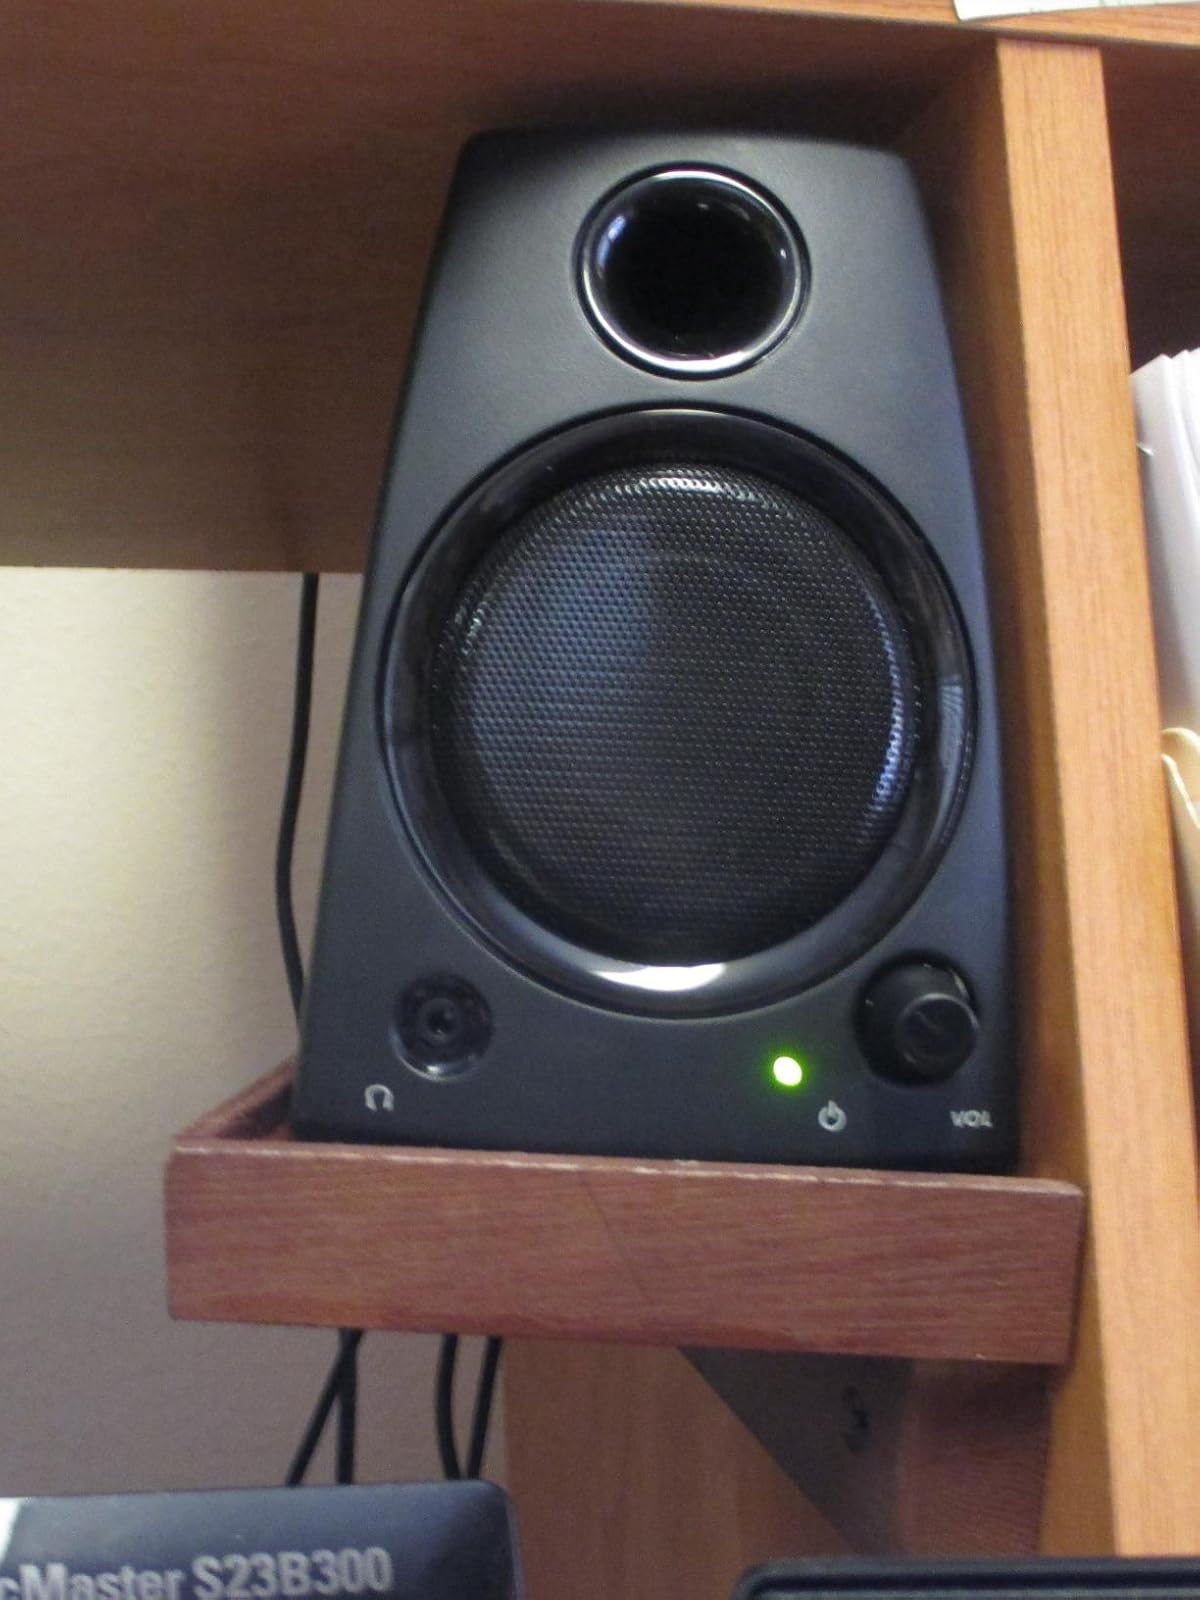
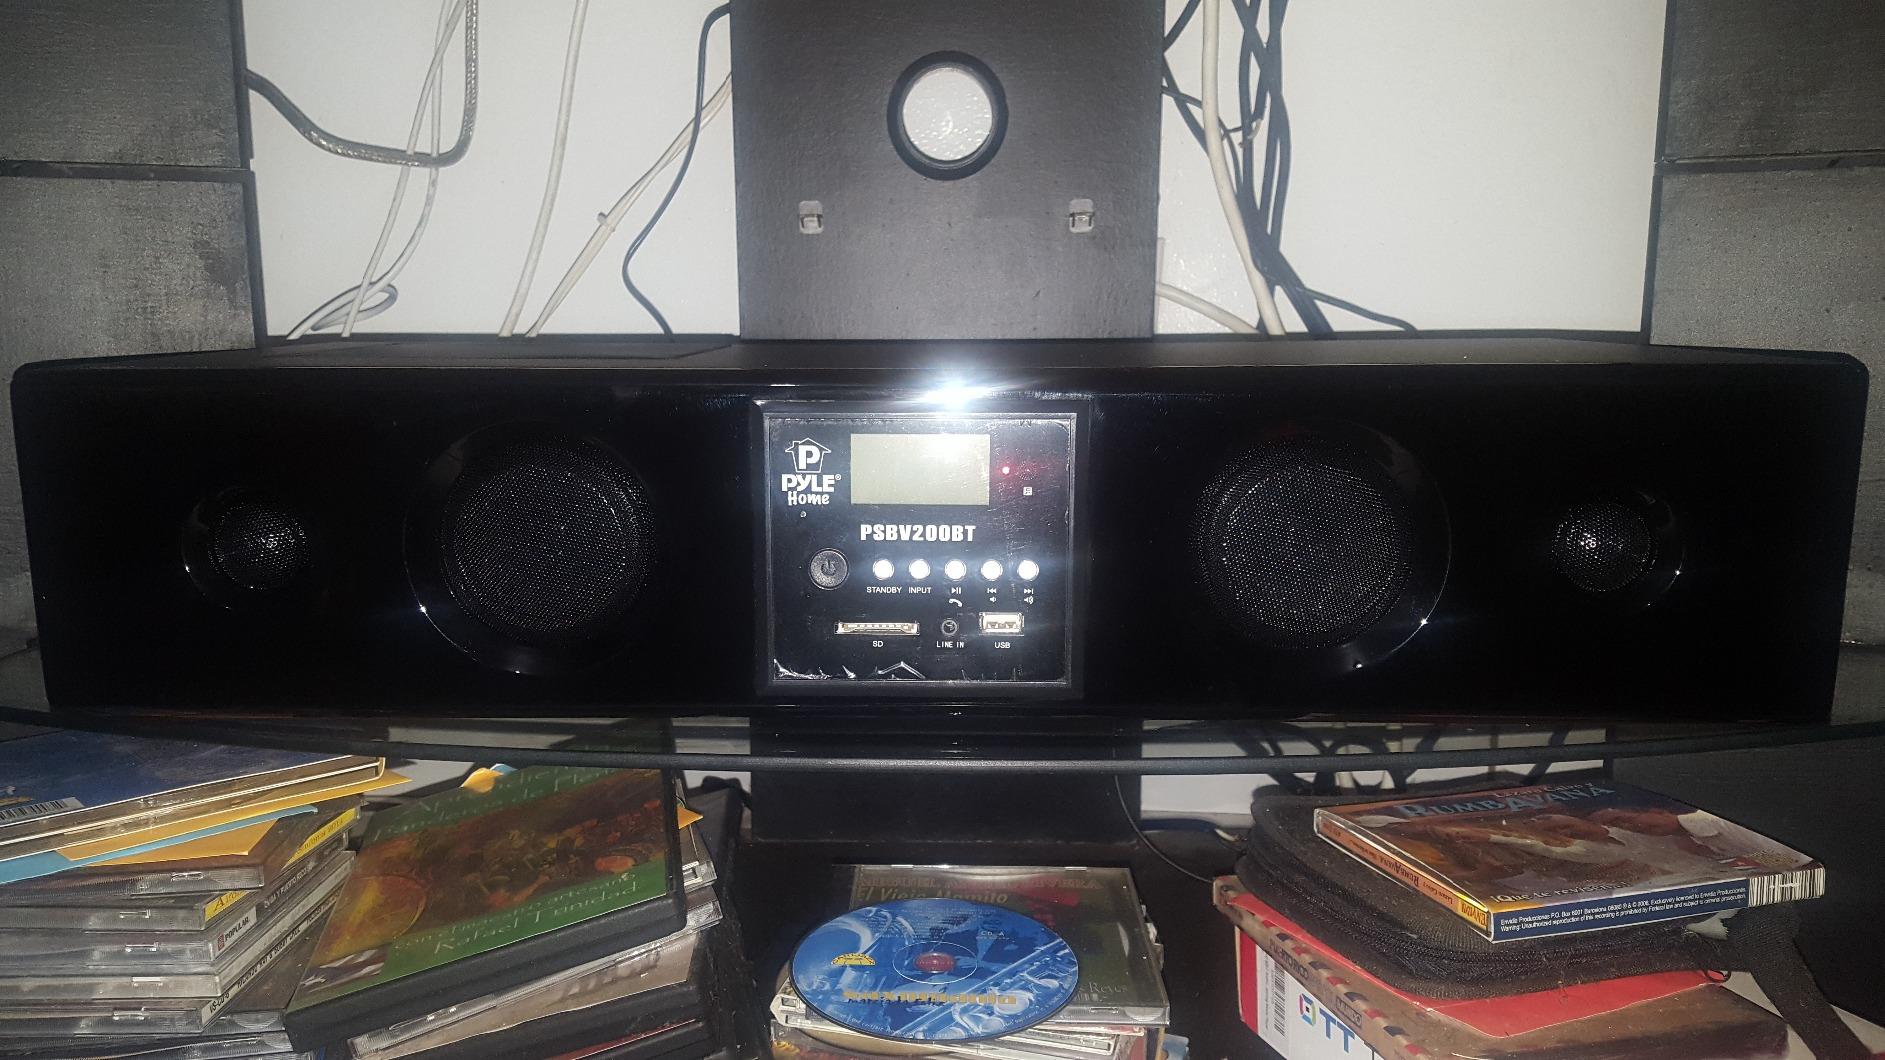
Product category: speaker
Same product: no